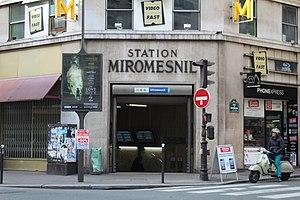
Entrée de la station de métro Miromesnil à Paris.
Miromesnil est une station des lignes 9 et 13 du métro de Paris, située dans le 8ᵉ arrondissement de Paris.